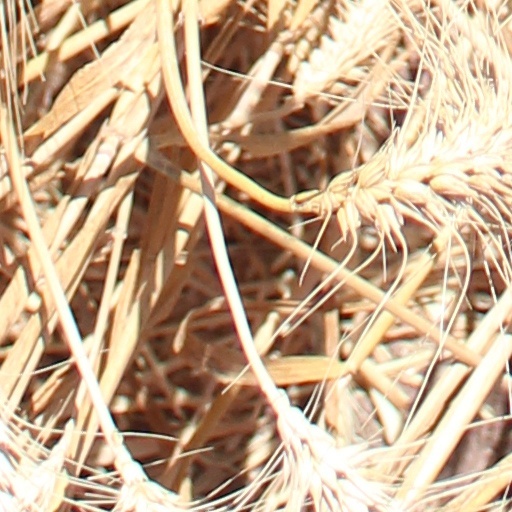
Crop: wheat